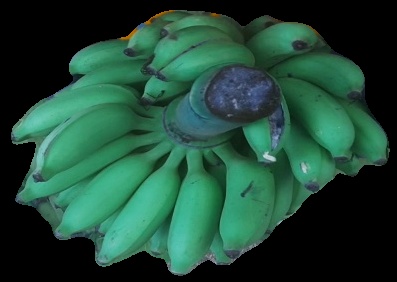
Variety: elakki-bale
Grade: grade2